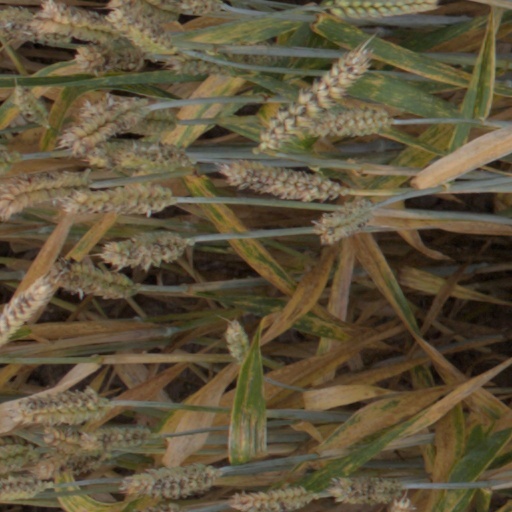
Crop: wheat